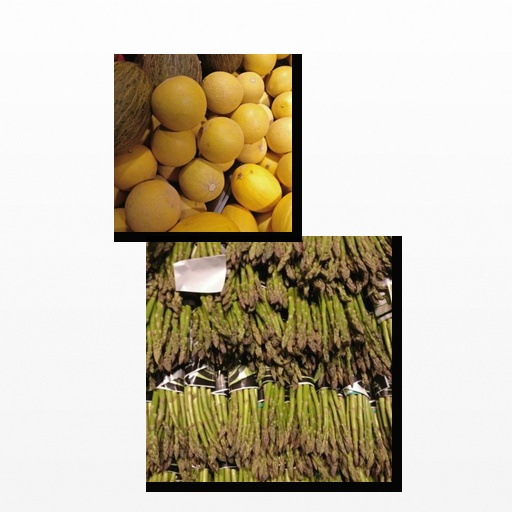
Food items: melon, asparagus